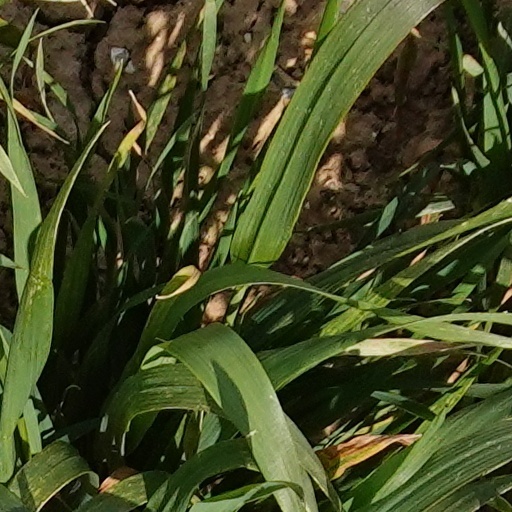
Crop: wheat